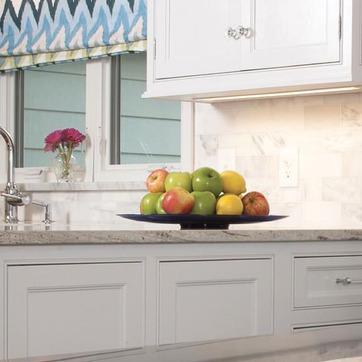
Material: food